Eucalyptus capillosa

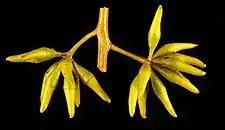
flower buds of subsp. "capillosa"

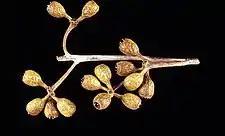
fruit of subsp. "capillosa"

"Eucalyptus capillosa" is a tree or mallee that typically grows to a height of and forms a lignotuber. It has smooth, sometimes powdery grey bark with pink or pale orange patches. The leaves on young plants are lance-shaped, glaucous, long and wide. Adult leaves are the same dull green on both sides, linear to elliptic, long and wide on a petiole long. The flowers buds are arranged in leaf axils in groups of nine, eleven or thirteen on a peduncle long, the individual flowers on pedicels long. The mature buds are spindle-shaped, long and wide with a conical operculum about twice as long as the floral cup and the same width at the join. The flowering period is from December to May and the flowers are white. The fruit is a conical to barrel-shaped capsule long and wide with the valves usually level with the rim.